Study for Cardinal Niccolò Albergati

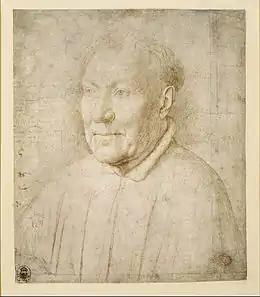
c 1431, Jan van Eyck

Study for Cardinal Niccolò Albergati is a silverpoint drawing attributed to the Early Netherlandish painter Jan van Eyck, made in preparation for his "Portrait of Cardinal Niccolò Albergati" of 1431.